2016 Austrian presidential election

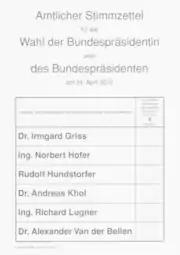
Official ballot paper for the first round of voting

According to the federal election commission, 6,382,507 Austrian citizens aged 16 or over are eligible to vote in the presidential election. Compared with the 2010 presidential election, the number of eligible voters increased by 26,707 – or 0.4% . There are 3,301,628 women and 3,080,879 men eligible to vote. 42,830 Austrians living abroad are also included in these numbers as being eligible to vote. In the first round of voting, 641,975 absentee ballots were issued – up from 373,902 in 2010. For the runoff, a record number of 885,437 absentee ballots were issued.